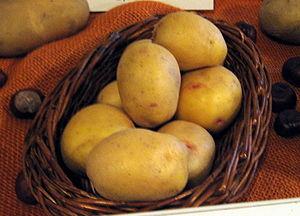
La Quarta est une variété cultivée de pomme de terre d'origine allemande.